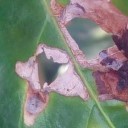
Label: Miner